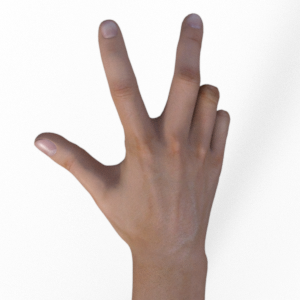
Label: scissors